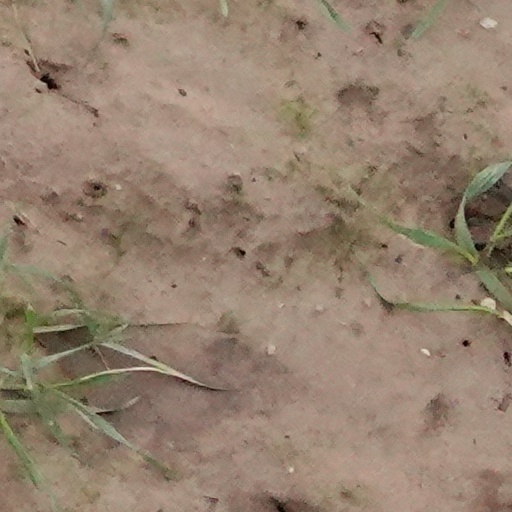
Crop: wheat